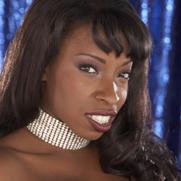
Age: 32